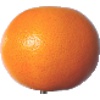
Label: pink_grapefruit